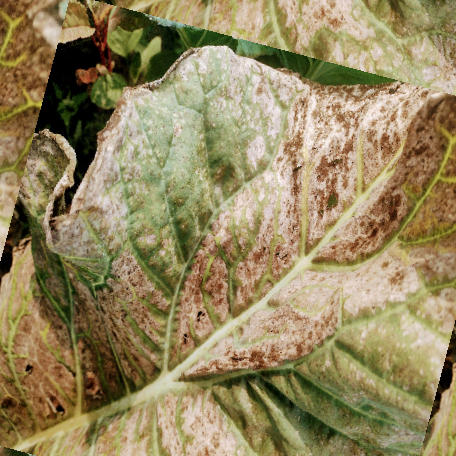
Label: Downy Mildew